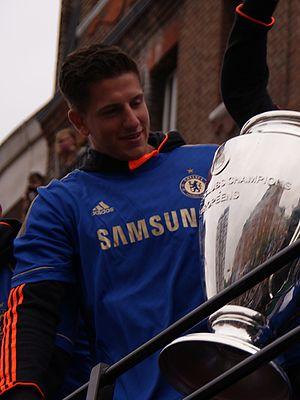
Samuel Edward "Sam" Hutchinson, né le 3 août 1989 à Windsor, est un footballeur anglais qui évolue au poste de défenseur à Sheffield Wednesday.